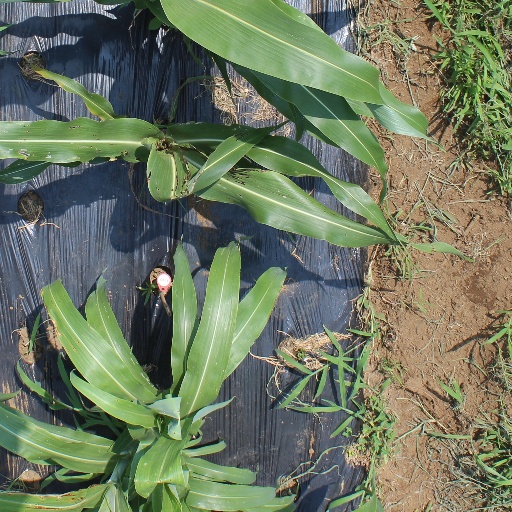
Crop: sorghum